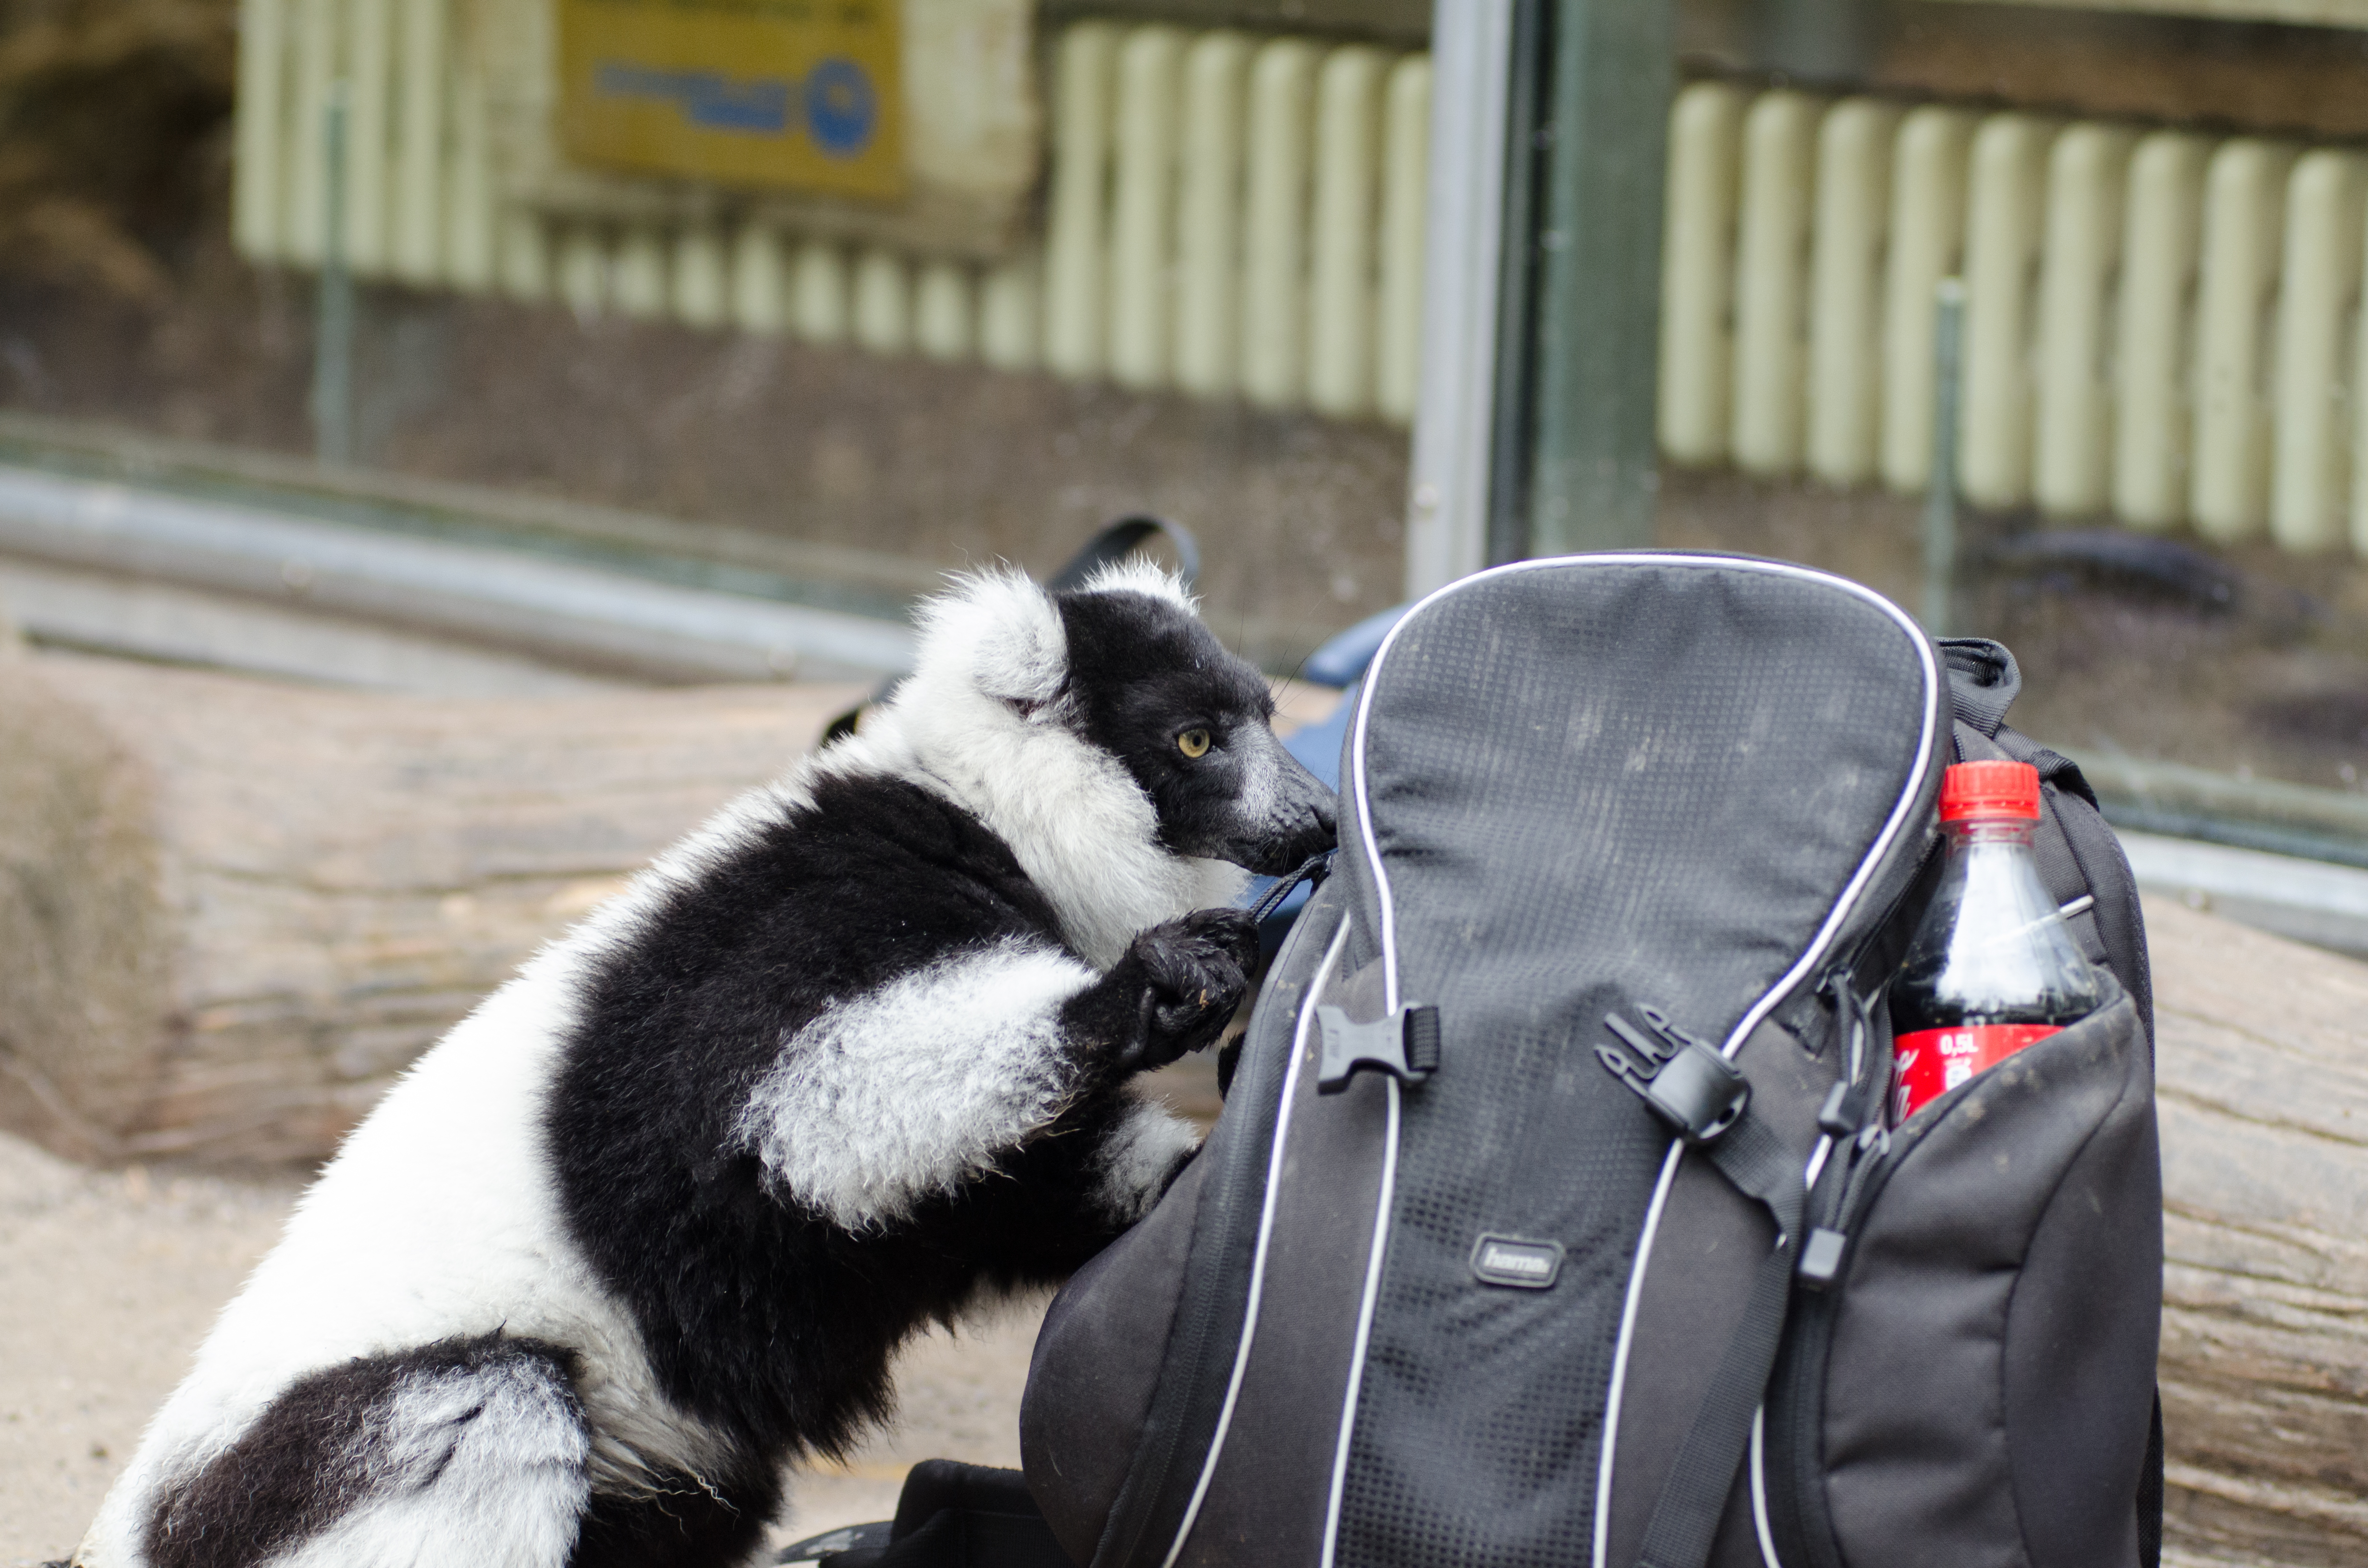
white, dog, animal, zoo, mammal, black, eyes, madagascar, germany, deutschland, schwarz, tier, augen, grn, lemur, tierpark, madagaskar, ruffed, weiser, vari, lemuren, dog like mammal